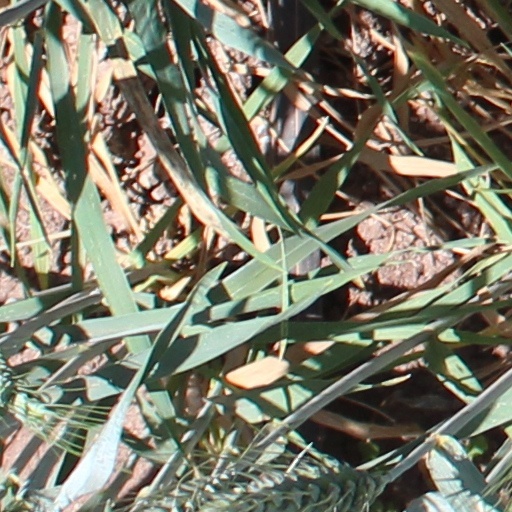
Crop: wheat